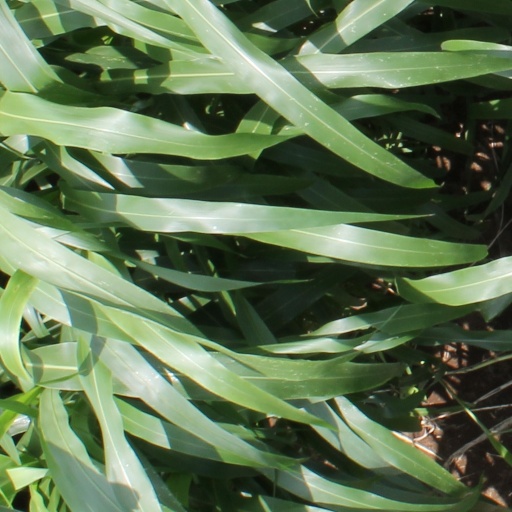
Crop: sorghum